512 St. Clair

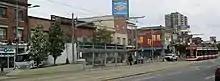
Stop layout: Signaled crossing (right), shelter, artwork along shelter roof, planter (left)

With the exception of stops at turning loops, all stops along the route are on-street surface stops with islands separating the regular traffic from the streetcar tracks and have streetcar traffic signals, partial shelters, and railings to protect patrons from the traffic. One end of each platform connects to a pedestrian crossing at a signalized street intersection. The other end of the platform has a planter. There are 22 on-street stops serving both directions and two serving just one direction: Old Stock Yards (eastbound) and Yonge (westbound), both near a terminus.